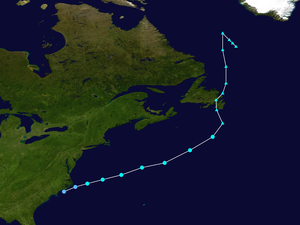
Arthur est le premier cyclone de la saison. Il ne touchera aucune terre en tant que tempête tropicale. Il aura cependant des conséquences sur la côte Est des États-Unis, de la Floride qui fut survolé par son précurseur, à la Nouvelle-Angleterre. Il touchera de plus Terre-Neuve après sa transition extratropicale.
La saison cyclonique 2002 dans l'océan Atlantique nord commence officiellement le 1ᵉʳ juin et se finit le 30 novembre 2002. Ces dates conventionnelles délimitent la période durant laquelle il est le plus probable qu'un cyclone tropicale se forme. Dans les faits, cette saison est étriquée, et son activité est concentrée sur les mois d'août et septembre. La saison a été moins dévastatrice que prévu, causant des dégâts estimés à plus de 2,6 milliards de dollars et 23 blessés, principalement à la suite du passage d'Isidore et de Lili. En septembre, Ouragan Gustav se dirige vers la Nouvelle-Écosse alors qu'il rétrograde en cyclone extratropical, frappant la région avec de très fortes rafales de vents durant plusieurs jours. Isidore frappe la péninsule du Yucatán et plus tard les États-Unis, causant au total 900 millions de dollars de dégâts, et tuant sept personnes. De nombreuses autres tempêtes ont également frappé durant le mois d'août et de septembre. Durant le début du mois d'octobre Ouragan Lili frappe la Louisiane, où 860 millions de dollars de dégâts ont été constatés et dont 15 personnes tuées ont été dénombrées.